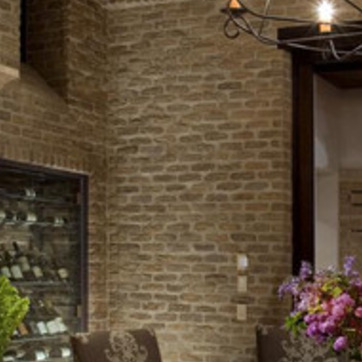
Material: brick